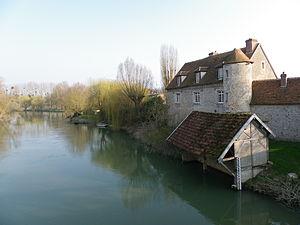
derriére le lavoir: camac de Marnay sur Seine
Marnay-sur-Seine est une commune française, située dans le département de l'Aube en région Grand Est.